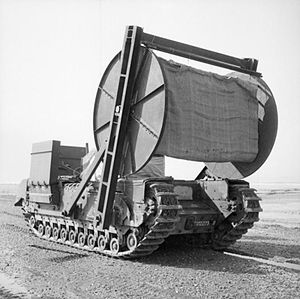
Hobart's Funnies / Modeller
Churchill AVRE med en rulle lærred.
Hobart's Funnies var en række usædvanligt tilpassede kampvogne, som blev indsat i 2. Verdenskrig af Storbritanniens 79. pansrede division eller af specialister fra Royal Engineers. De var konstrueret til at tackle en række problemer, som almindelige kampvogne stødte på under slaget ved Dieppe, så de nye modeller kunne overvinde de problemer, der ville opstå under den planlagte invasion af Normandiet. Disse kampvogne spillede en stor rolle på de britiske og canadiske invasionskyster. De kan betragtes som forløbere for de moderne køretøjer for ingeniørtropperne.